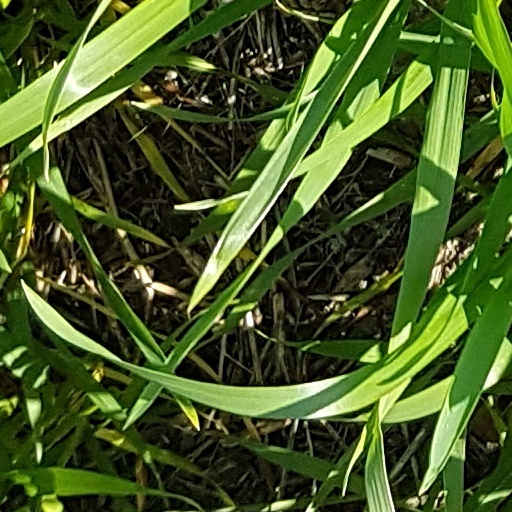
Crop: wheat